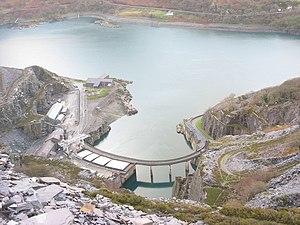
Le secteur de l'énergie au Royaume-Uni est historiquement marqué par ses mines de charbon, puis par son exploitation du pétrole et du gaz naturel off-shore en mer du Nord. Mais ces ressources sont en voie d'épuisement : en 2018, sa production ne couvre sa consommation qu'à hauteur de 21 % pour le charbon, 66 % pour le pétrole et 51 % pour le gaz naturel, si bien que le pays est devenu l'un des plus gros importateurs de gaz naturel.